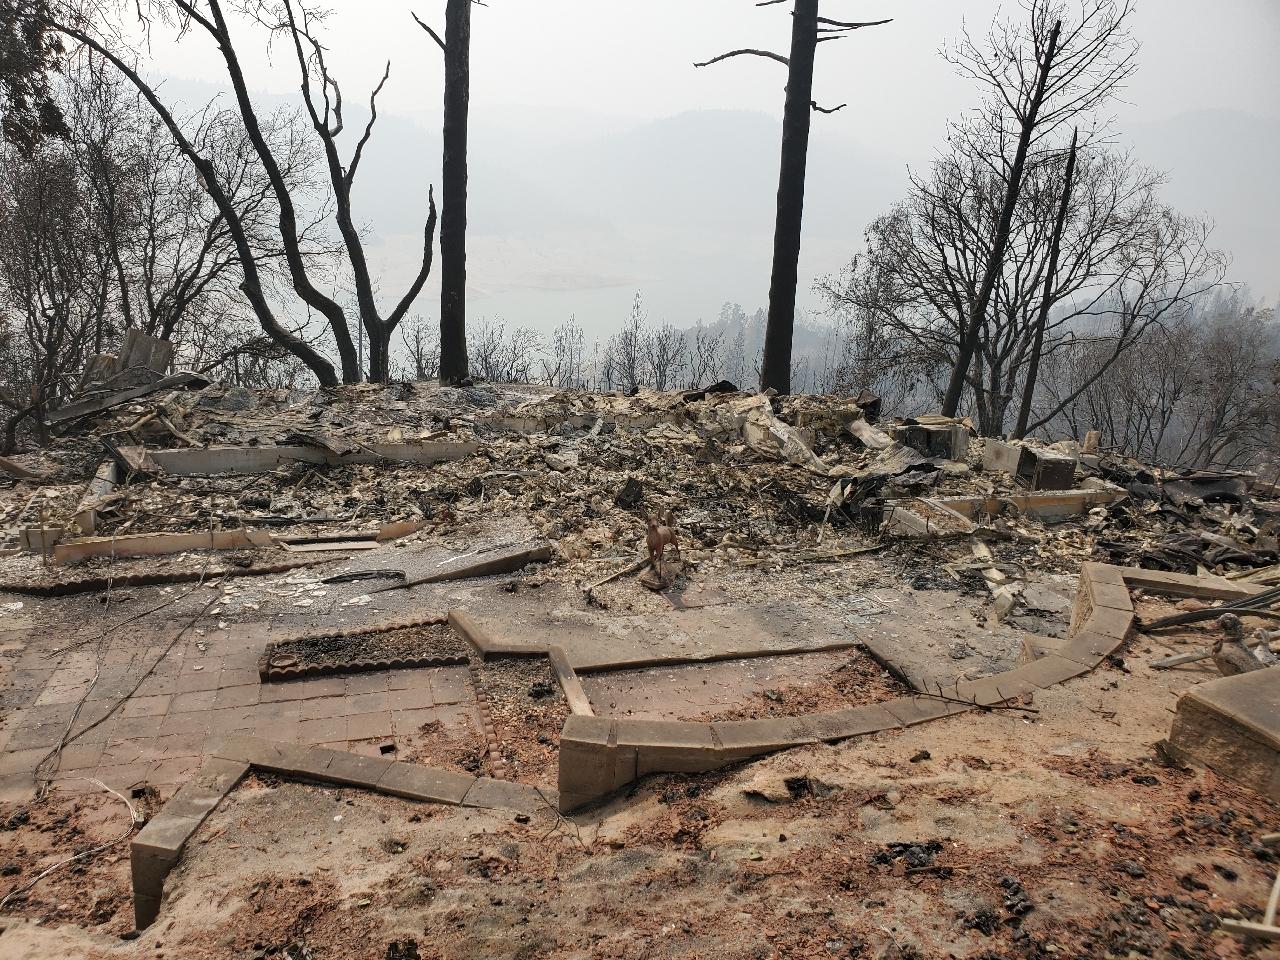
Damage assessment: destroyed